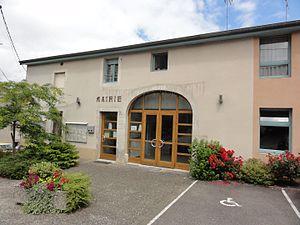
Benney (M-et-M) mairie
Benney est une commune française située dans le département de Meurthe-et-Moselle en région Grand Est.